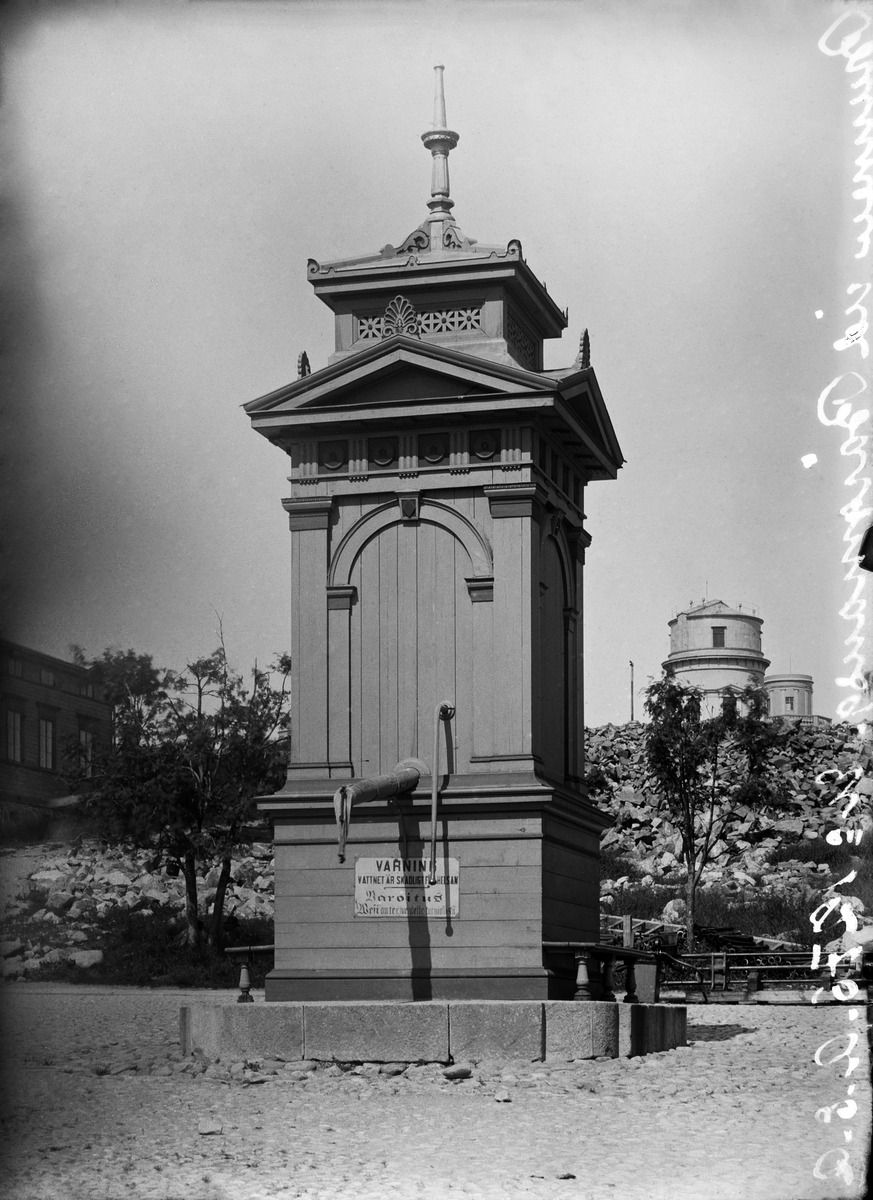
Kaivo Vuorimiehenkadulla, taustalla Tähtitieteellinen observatorio
sisällön kuvaus: Kaivo Vuorimiehenkadulla, taustalla Tähtitieteellinen observatorio. Kaivossa kyltti, joka varoittaa veden olevan terveydelle haitallista. mustavalkoinen
Kuvaaja: Rosenbröijer, A.E., valokuvaaja
Ajankohta: kuvausaika 1890 -luku
Paikka: Suomi, Uusimaa, Helsinki, Ullanlinna Helsinki, Vuorimiehenkatu. Ullanpuistikko
Aiheet: kaivot, vesi, vesihuolto, vedenjakelu, varoitukset, kyltit, kilvet